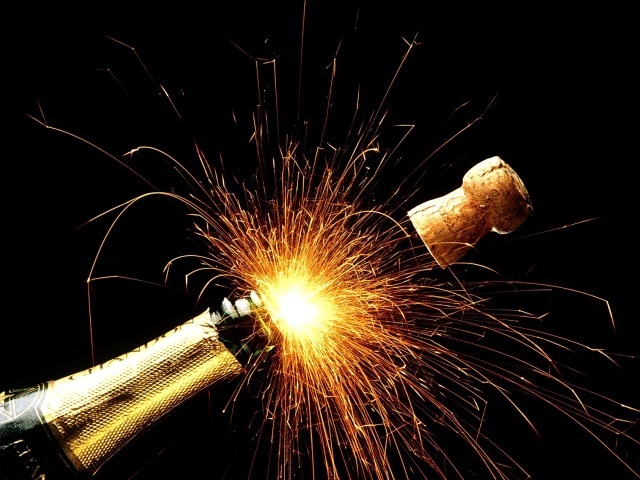
Label: not_food